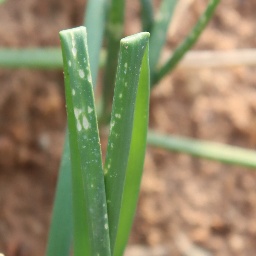
Label: Iris yellow virus